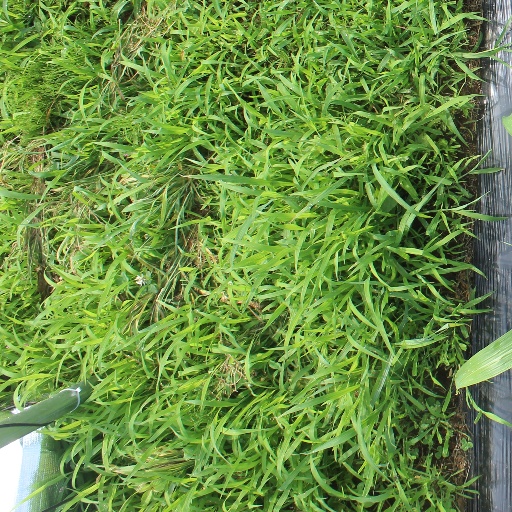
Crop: sorghum